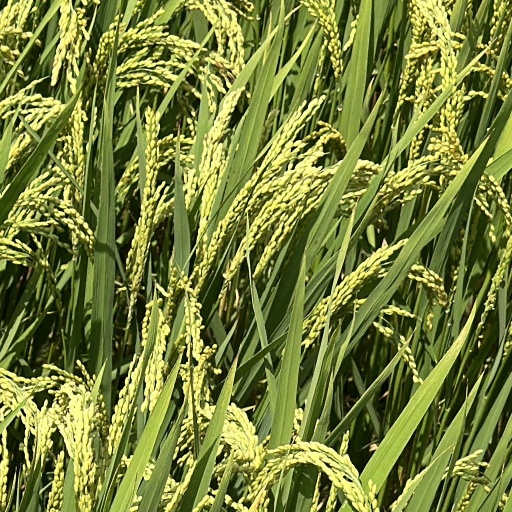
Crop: rice